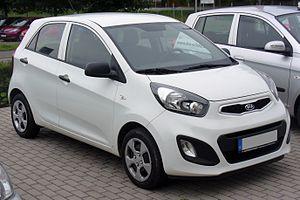
Kia est le nom d'un constructeur automobile sud-coréen, créé en 1944, ayant des usines en Corée du Sud, aux États-Unis, en Chine et en Slovaquie.
La Kia Picanto est une automobile citadine du constructeur automobile coréen Kia.